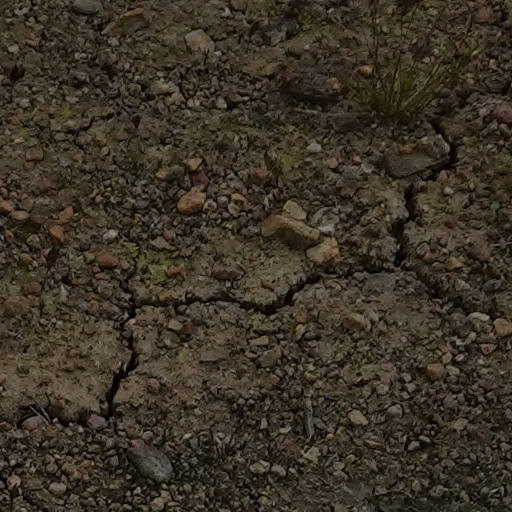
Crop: wheat